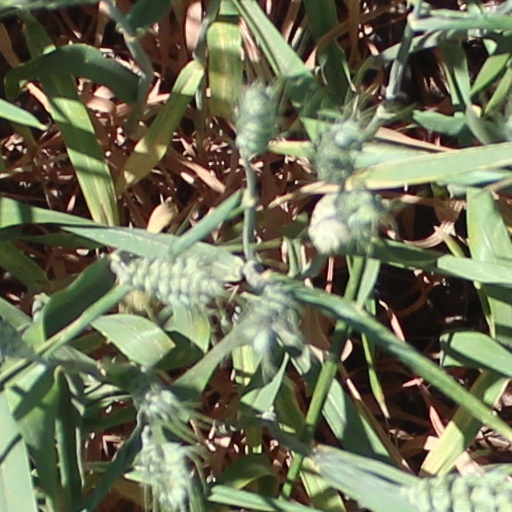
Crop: wheat